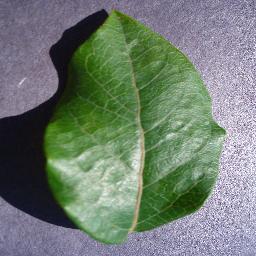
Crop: blueberry
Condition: healthy